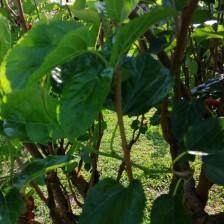
Variety: BlackOodTurkey